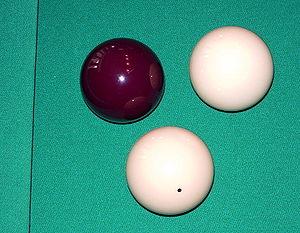
Une boule de billard, appelée aussi bille de billard, est une boule destinée à un jeu de billard. Le nombre, le type, le diamètre, la couleur et le modèle des boules diffèrent selon la variante des jeux de billard. Des valeurs spécifiées de densité, rondeur, dureté, coefficient de frottement et résilience sont requises pour assurer une bonne jouabilité.